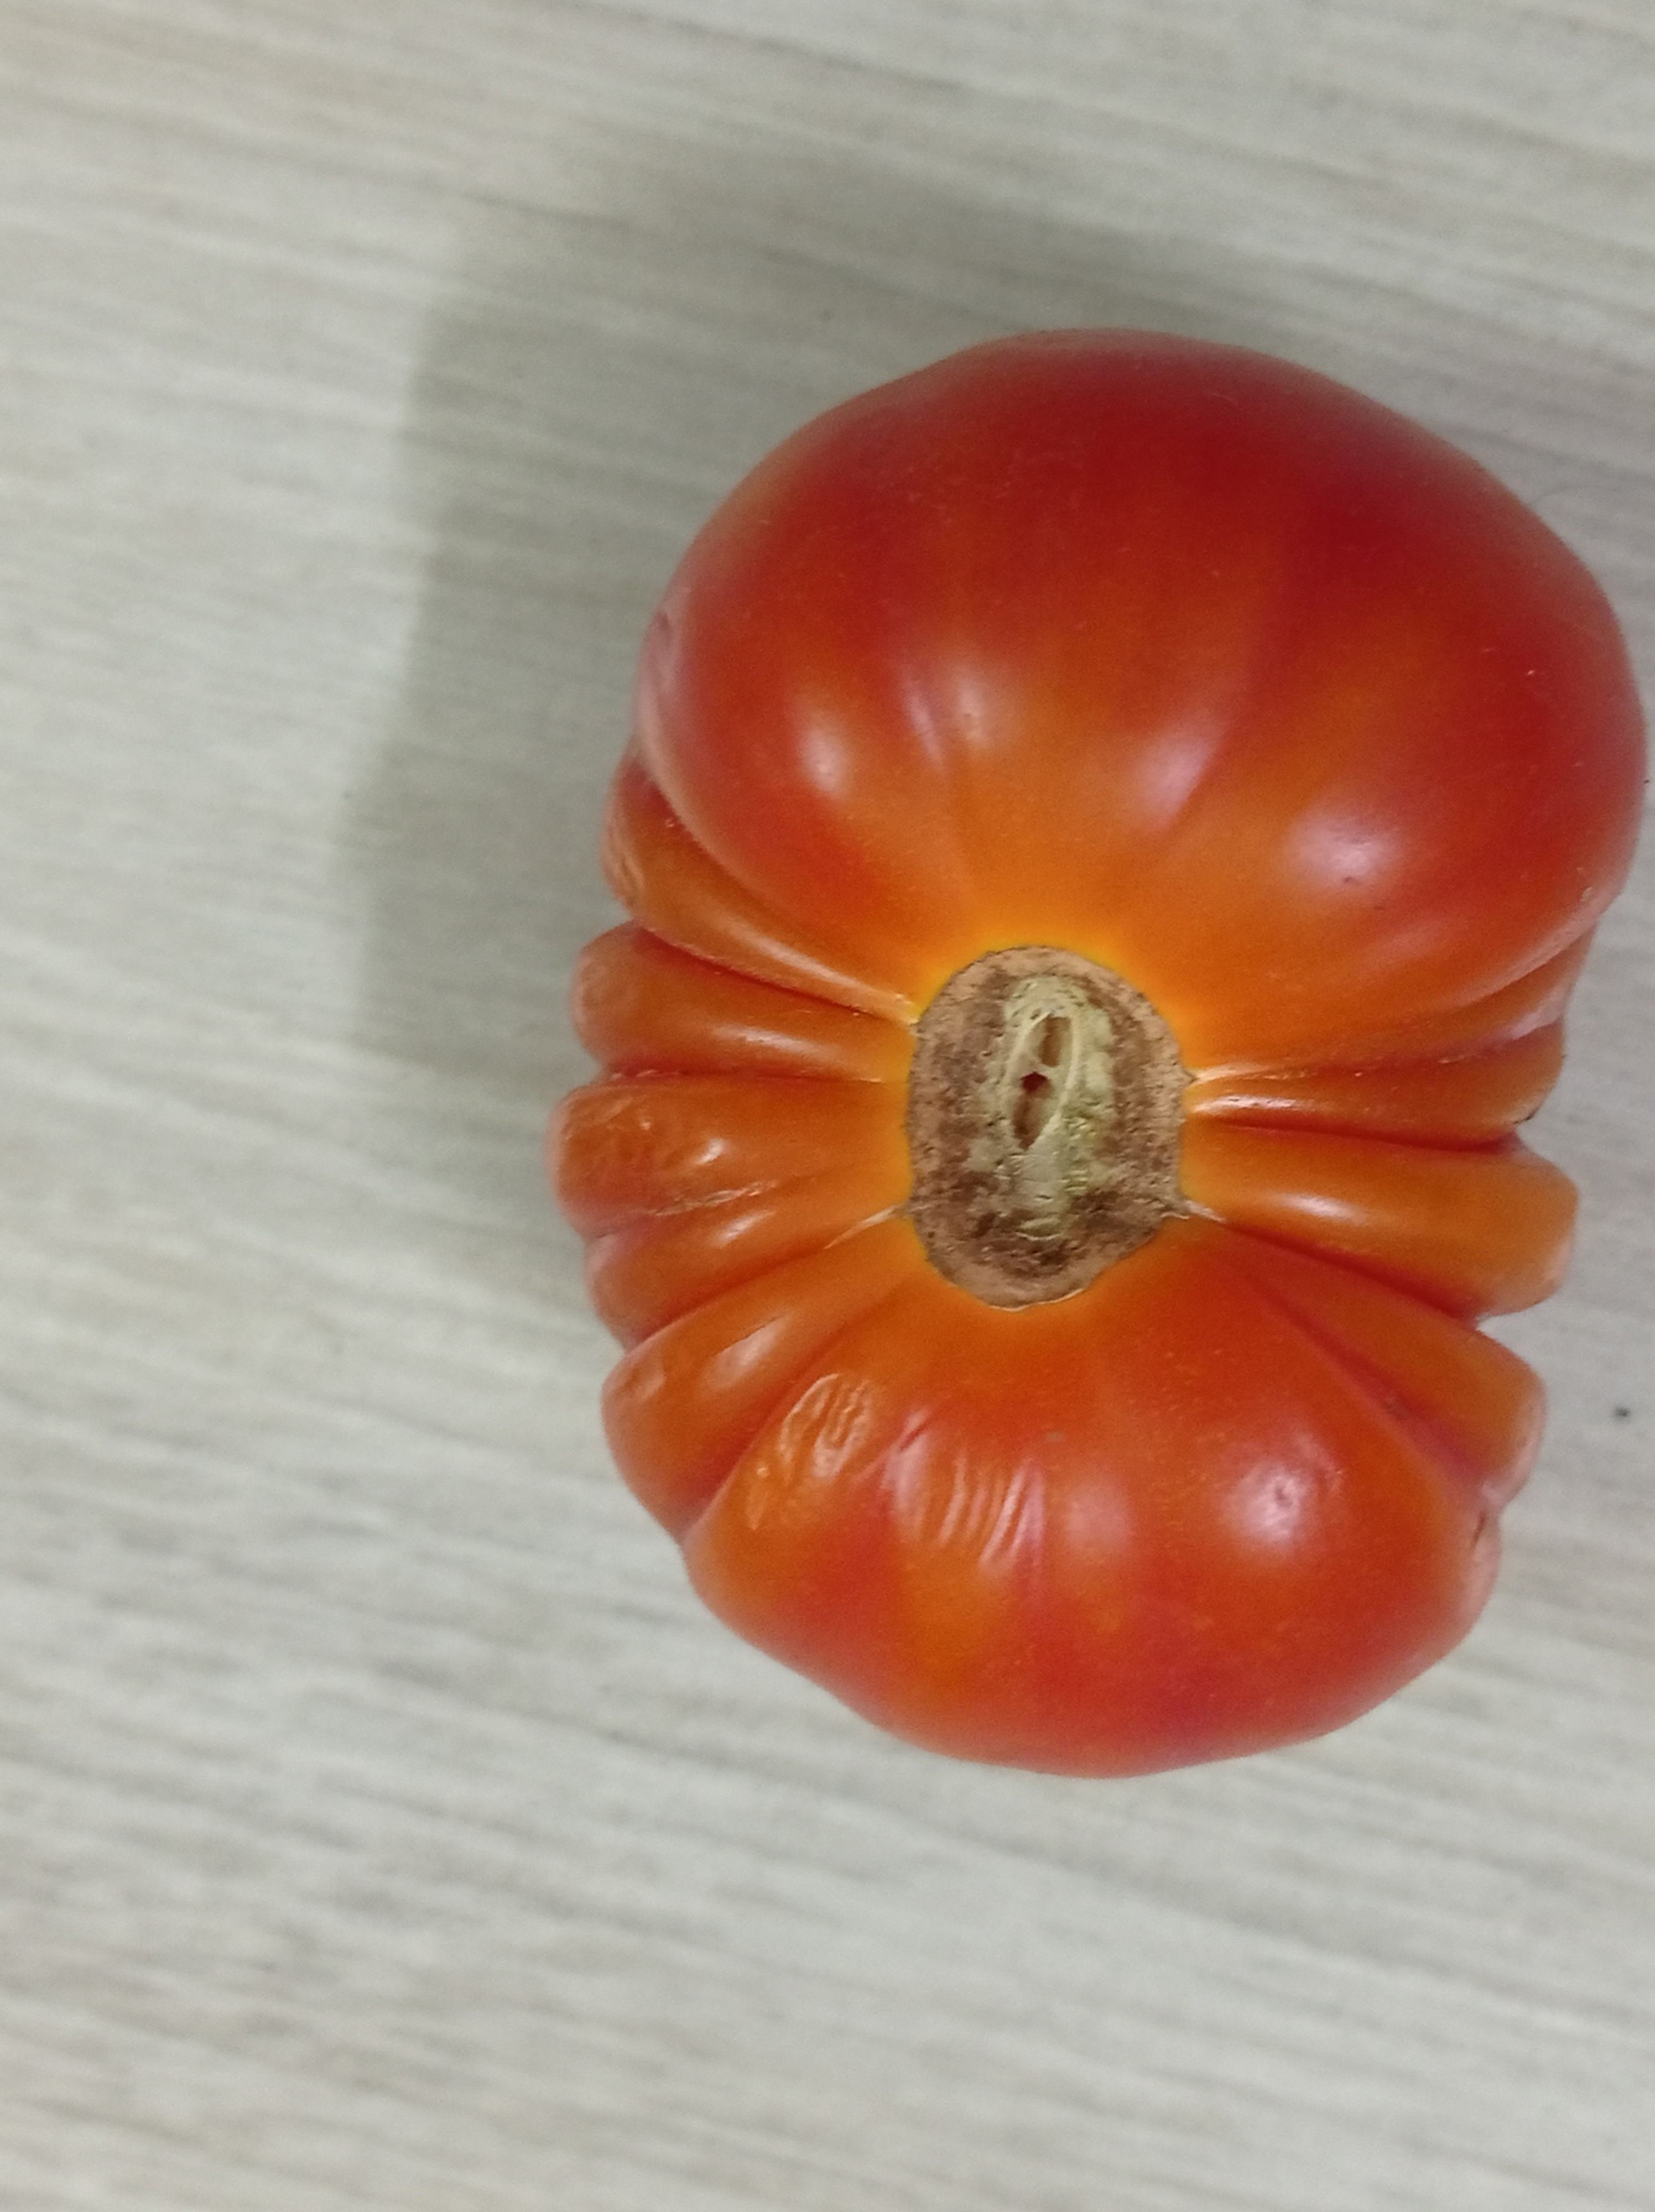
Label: Fresh